Lavinia Fontana

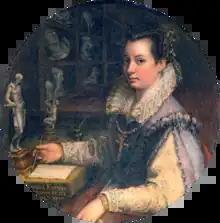
"Self-Portrait in the Studio", 1579

Lavinia Fontana (24 August 1552 – 11 August 1614) was an Italian Mannerist painter active in Bologna and Rome. She is best known for her successful portraiture, but also worked in the genres of mythology and religious painting. She was trained by her father, Prospero Fontana. She is regarded as the first female career artist in Western Europe, as she relied on commissions for her income. Her family relied on her career as a painter, and her husband served as her agent and raised their 11 children. She was perhaps the first female artist to paint female nudes, but this is a topic of controversy among art historians.